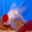
Label: aquarium_fish